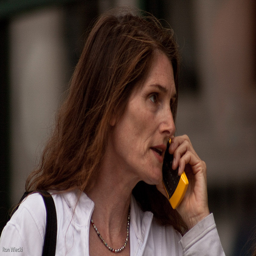
She is barking instructions for the someone on her cell phone.
A woman with brown hair talking on a yellow phone.
An unsmiling woman talks into a cell phone on the street.
A woman holding a cell phone in her hand up to her ear.
A woman with long hair using a phone